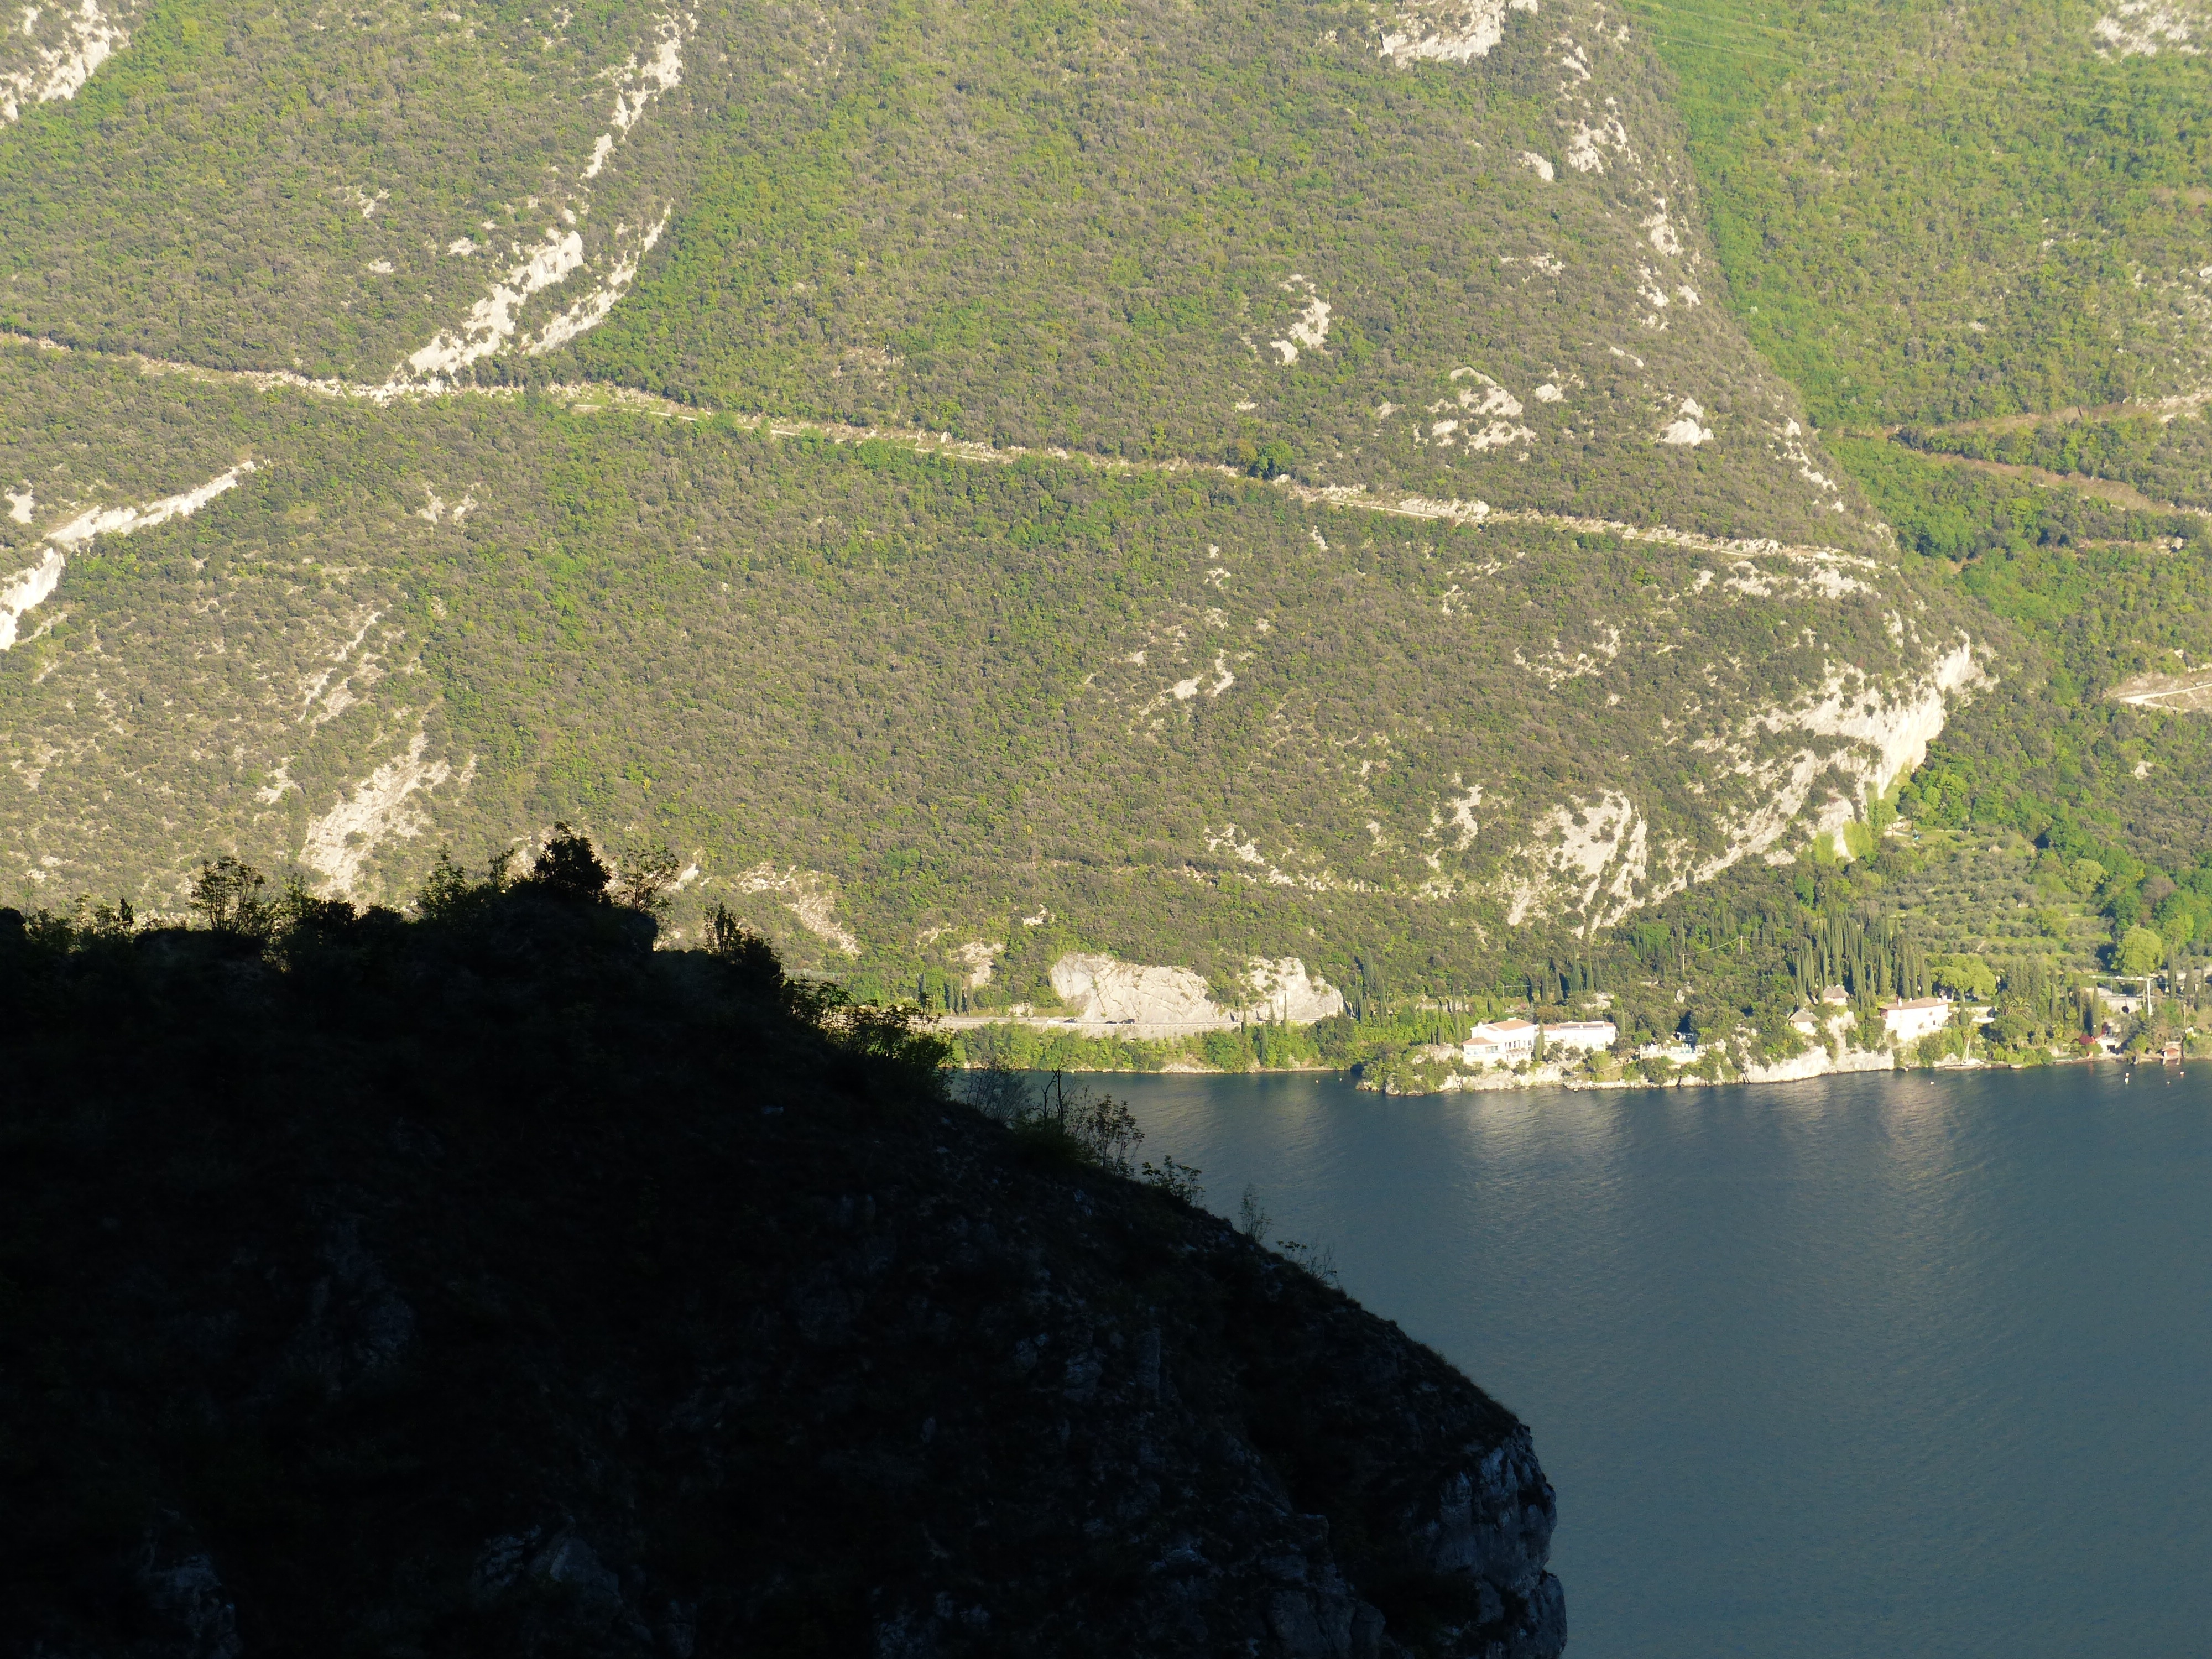
sea, coast, water, path, mountain, trail, lake, river, cliff, reflection, fjord, reservoir, terrain, waterway, bank, loch, away, migratory path, aerial photography, geological phenomenon, monte altissimo, shore line, lake garda shores